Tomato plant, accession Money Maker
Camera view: horizontal (90 deg, fisheye); turntable rotation: 210 degrees
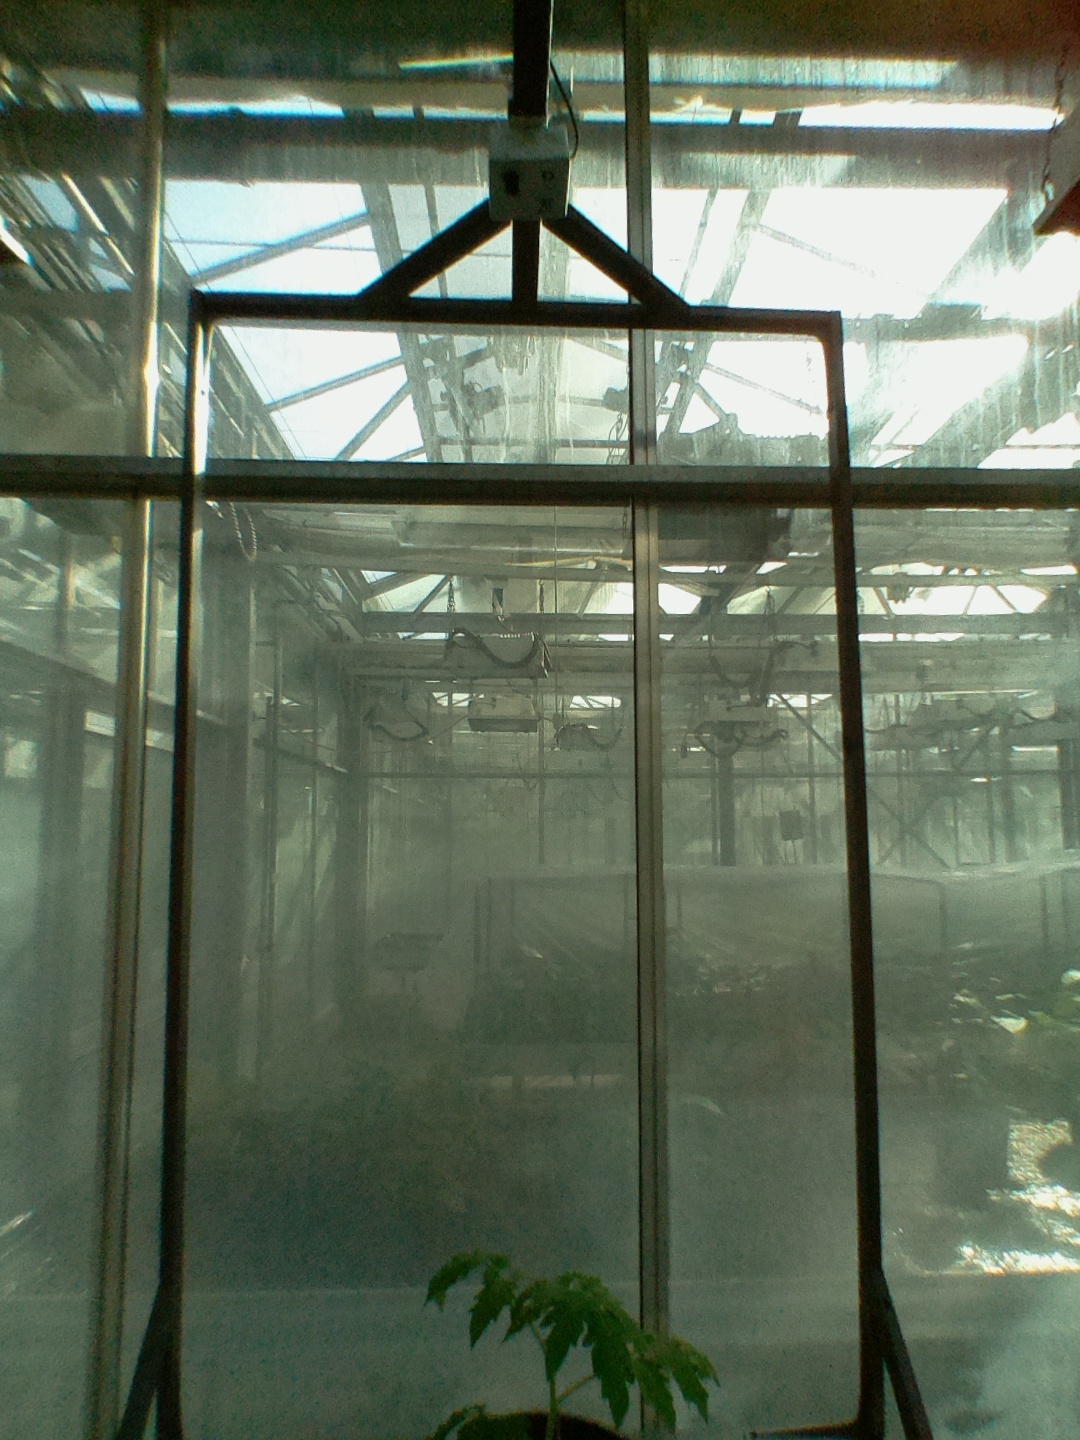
BBCH growth stage 13: 6 of true leaves visible